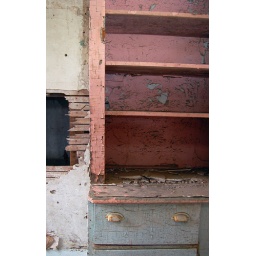
I remembered my lack of pink colors in my abandoned house photos.